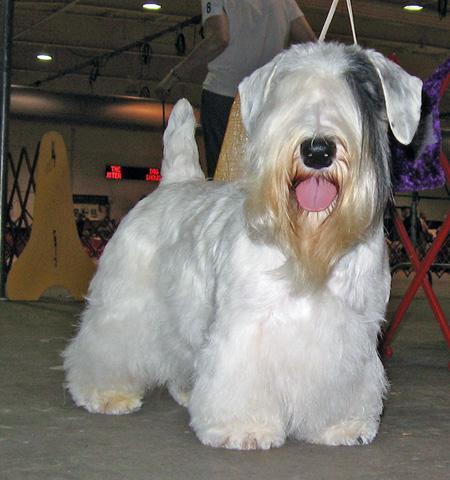
Sealyham_terrier